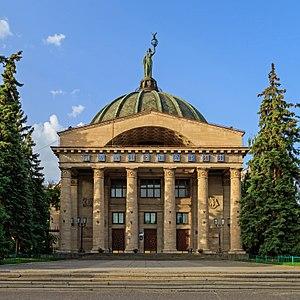
Volgograd, anciennement appelée Tsaritsyne puis Stalingrad, est une ville de l'Ouest de la Russie et la capitale administrative de l'oblast de Volgograd. Elle est située sur la rive ouest du fleuve Volga. Durant la Seconde Guerre mondiale, la ville fut le théâtre de la bataille de Stalingrad, l'une des plus meurtrières de l'histoire, au cours de laquelle elle a été pratiquement anéantie. En 2016, sa population compte 1 016 137 habitants.